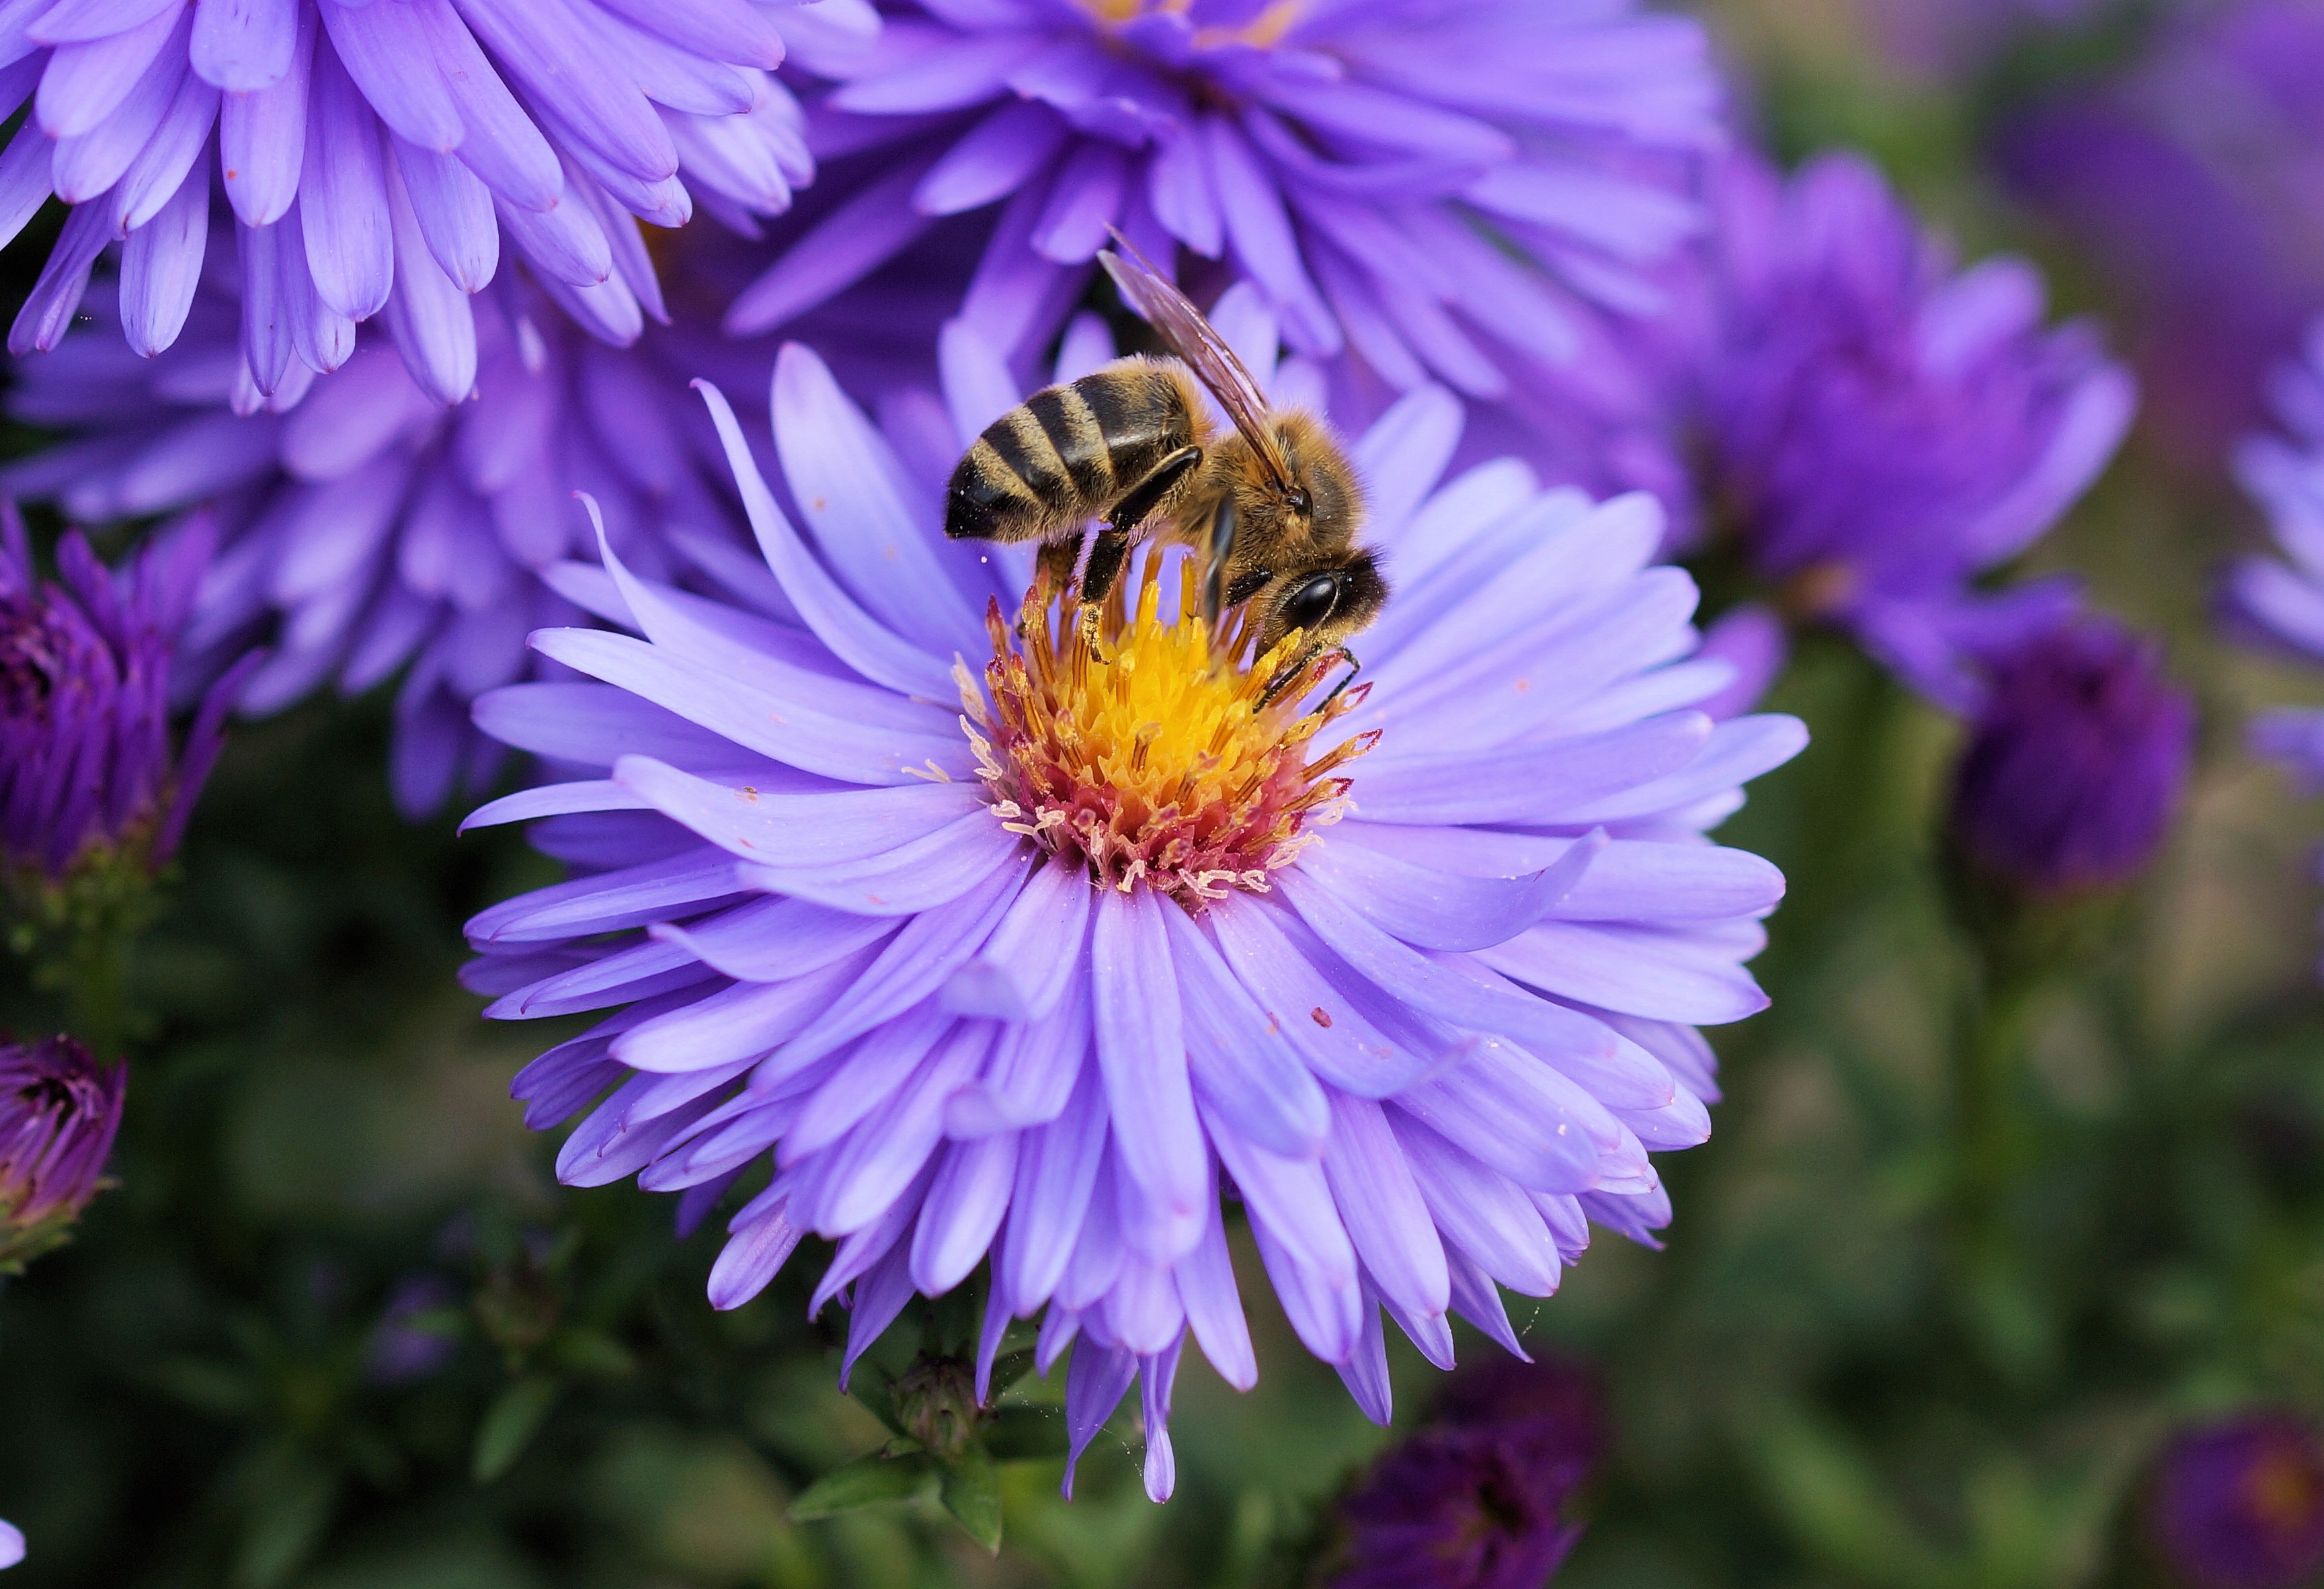
plant, flower, purple, petal, orange, pollen, color, insect, botany, blue, flora, invertebrate, wildflower, aster, bee, nectar, macro photography, flowering plant, honey bee, daisy family, annual plant, land plant, membrane winged insect